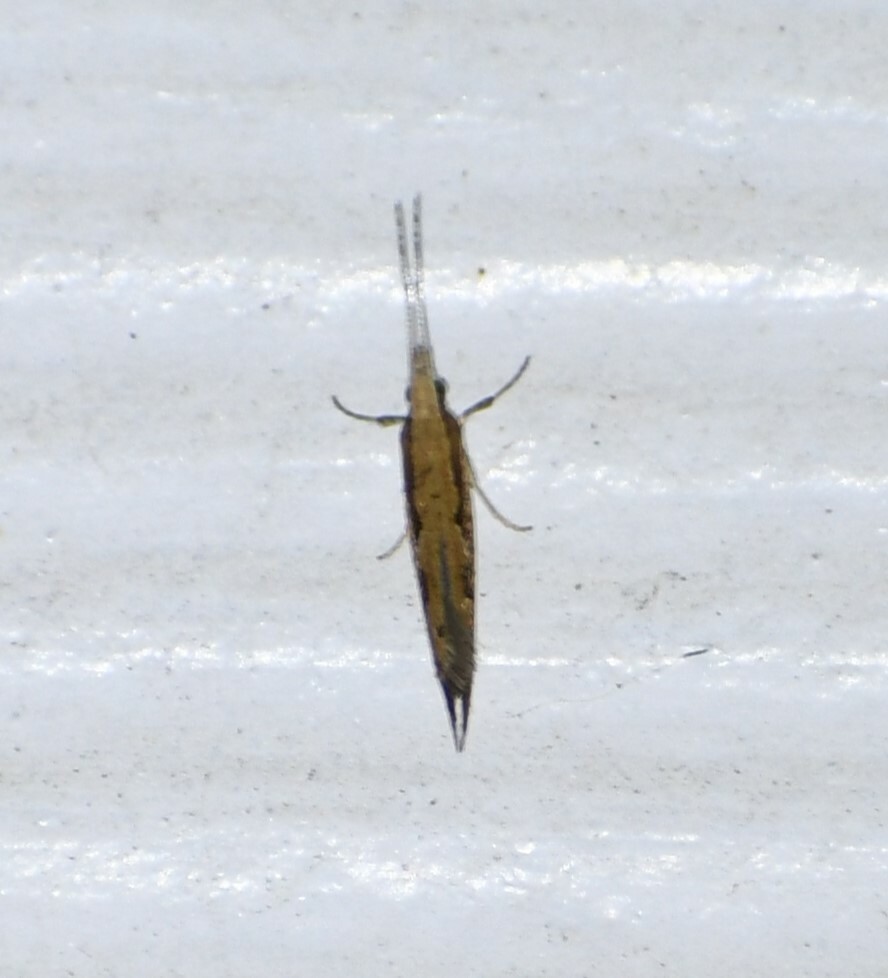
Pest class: diamondback_moth